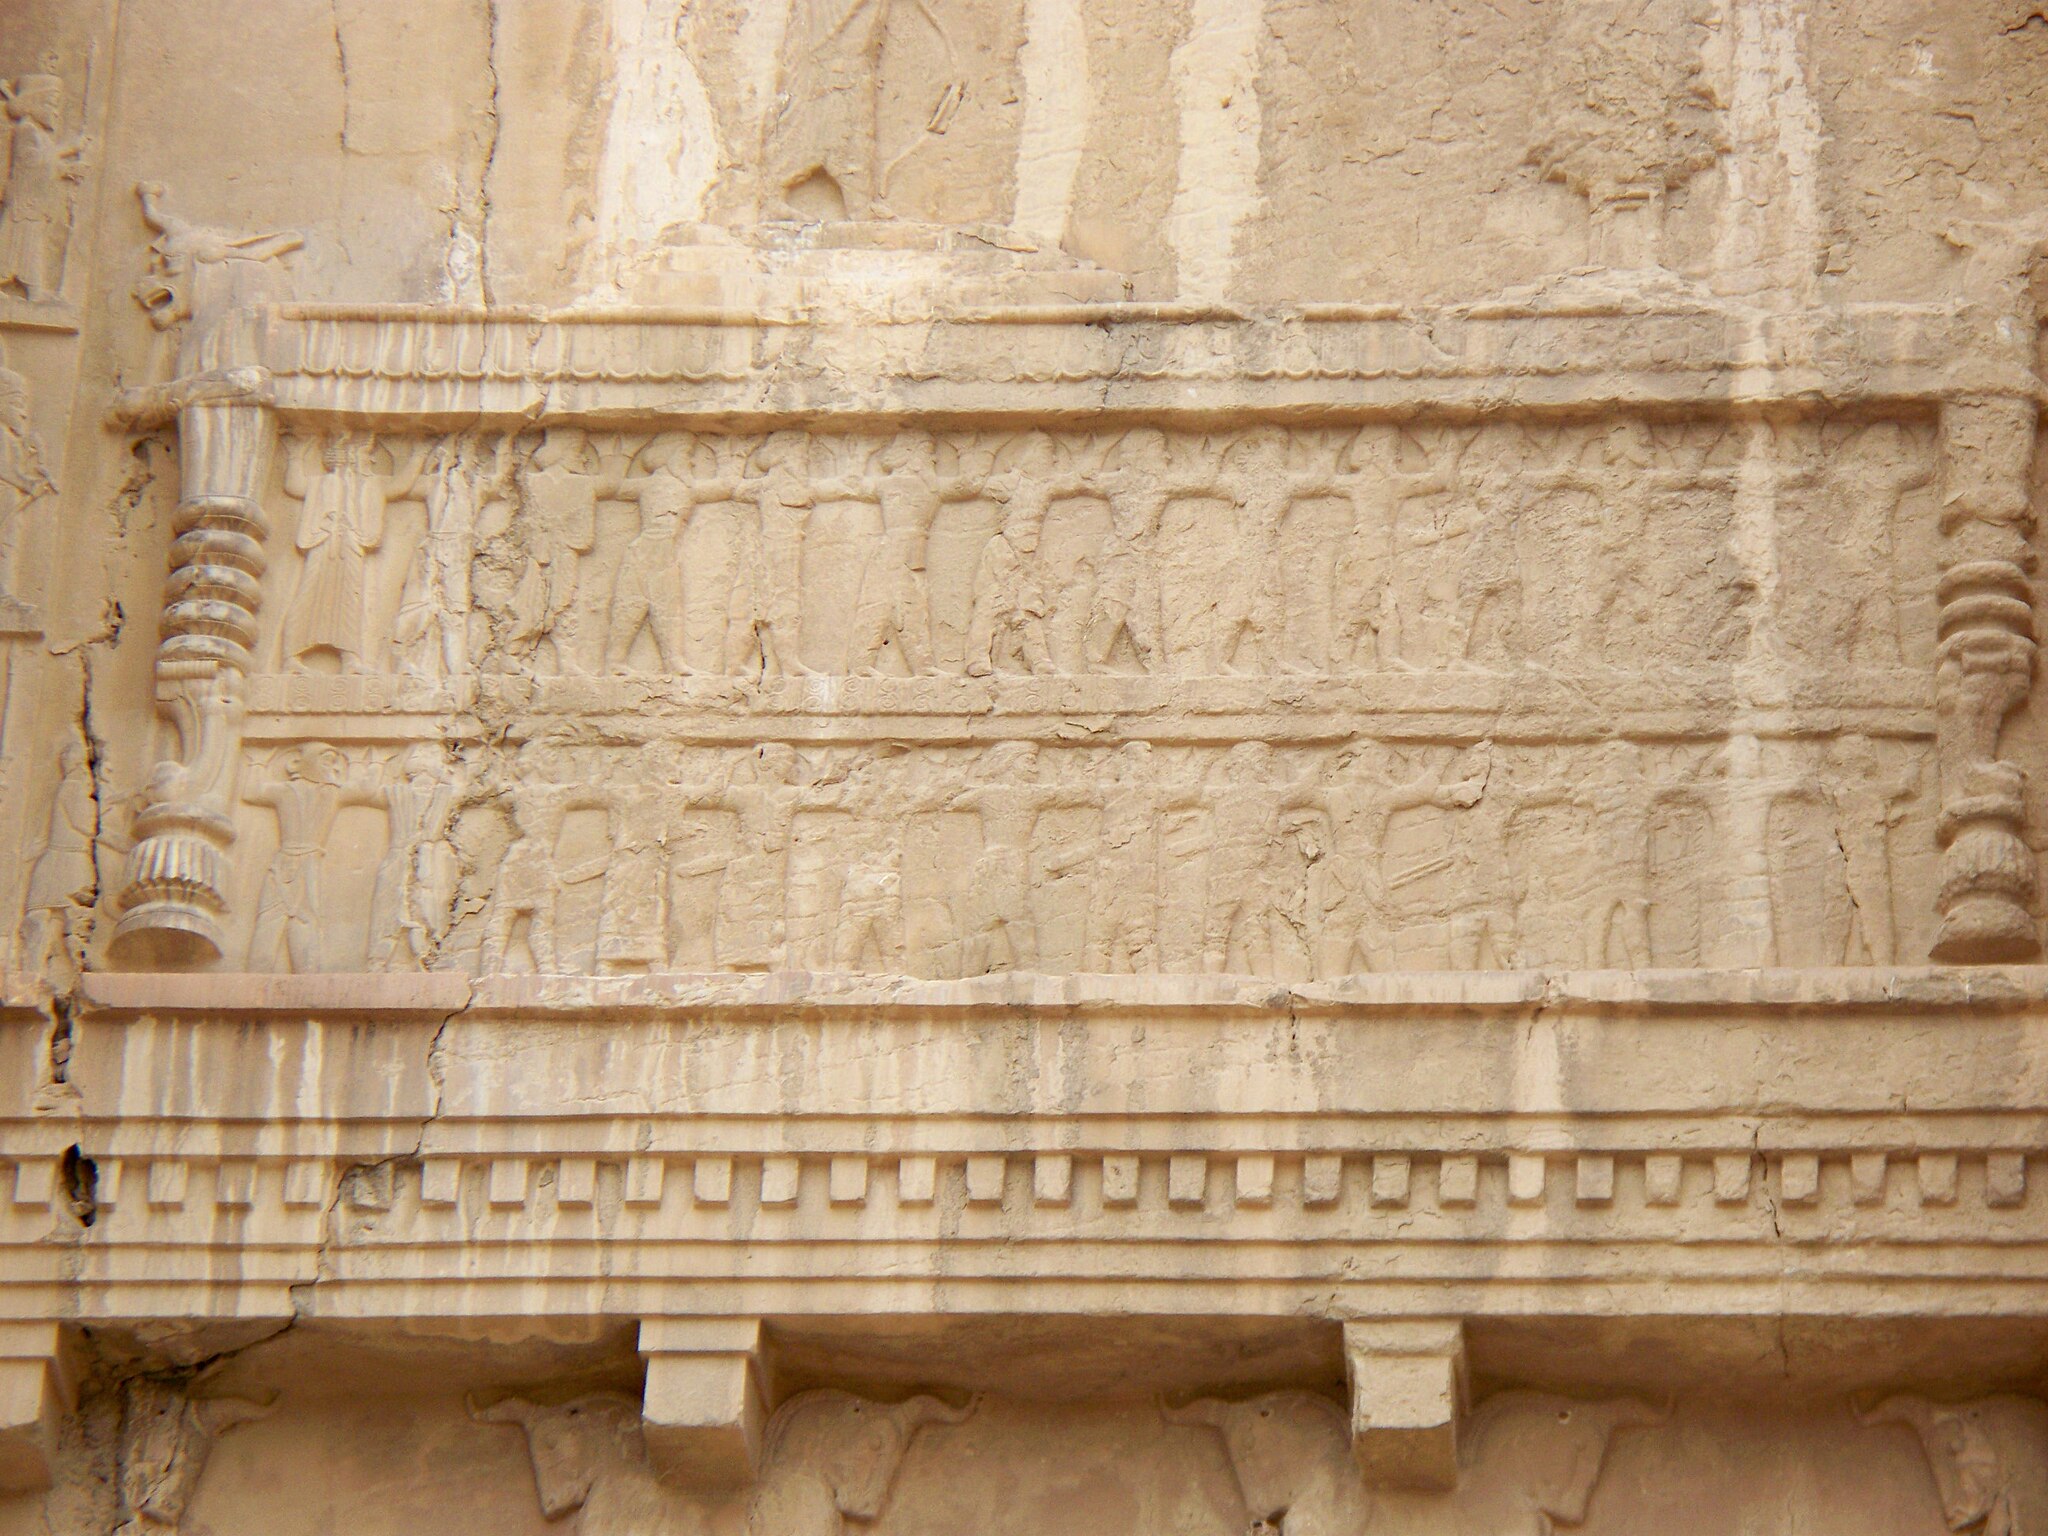
Title: Naqsh-E Rostam, Iran (23) (28535450511)
Description: Naqsh-E Rostam, Iran (23)
Date: 2008-01-01 12:06
Categories: Tomb of Artaxerxes I, Flickr images reviewed by FlickreviewR 2, Files uploaded by Orizan, Photographs by Sasha India